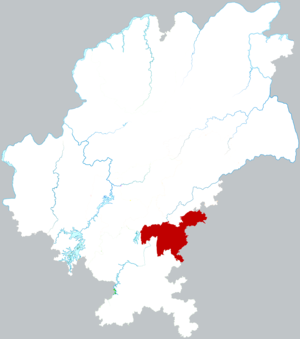
Le district de Nanming est une subdivision administrative de la province du Guizhou en Chine. Il est placé sous la juridiction de la ville-préfecture de Guiyang.